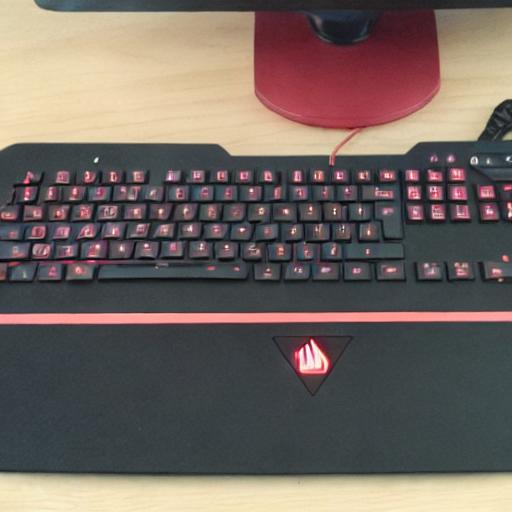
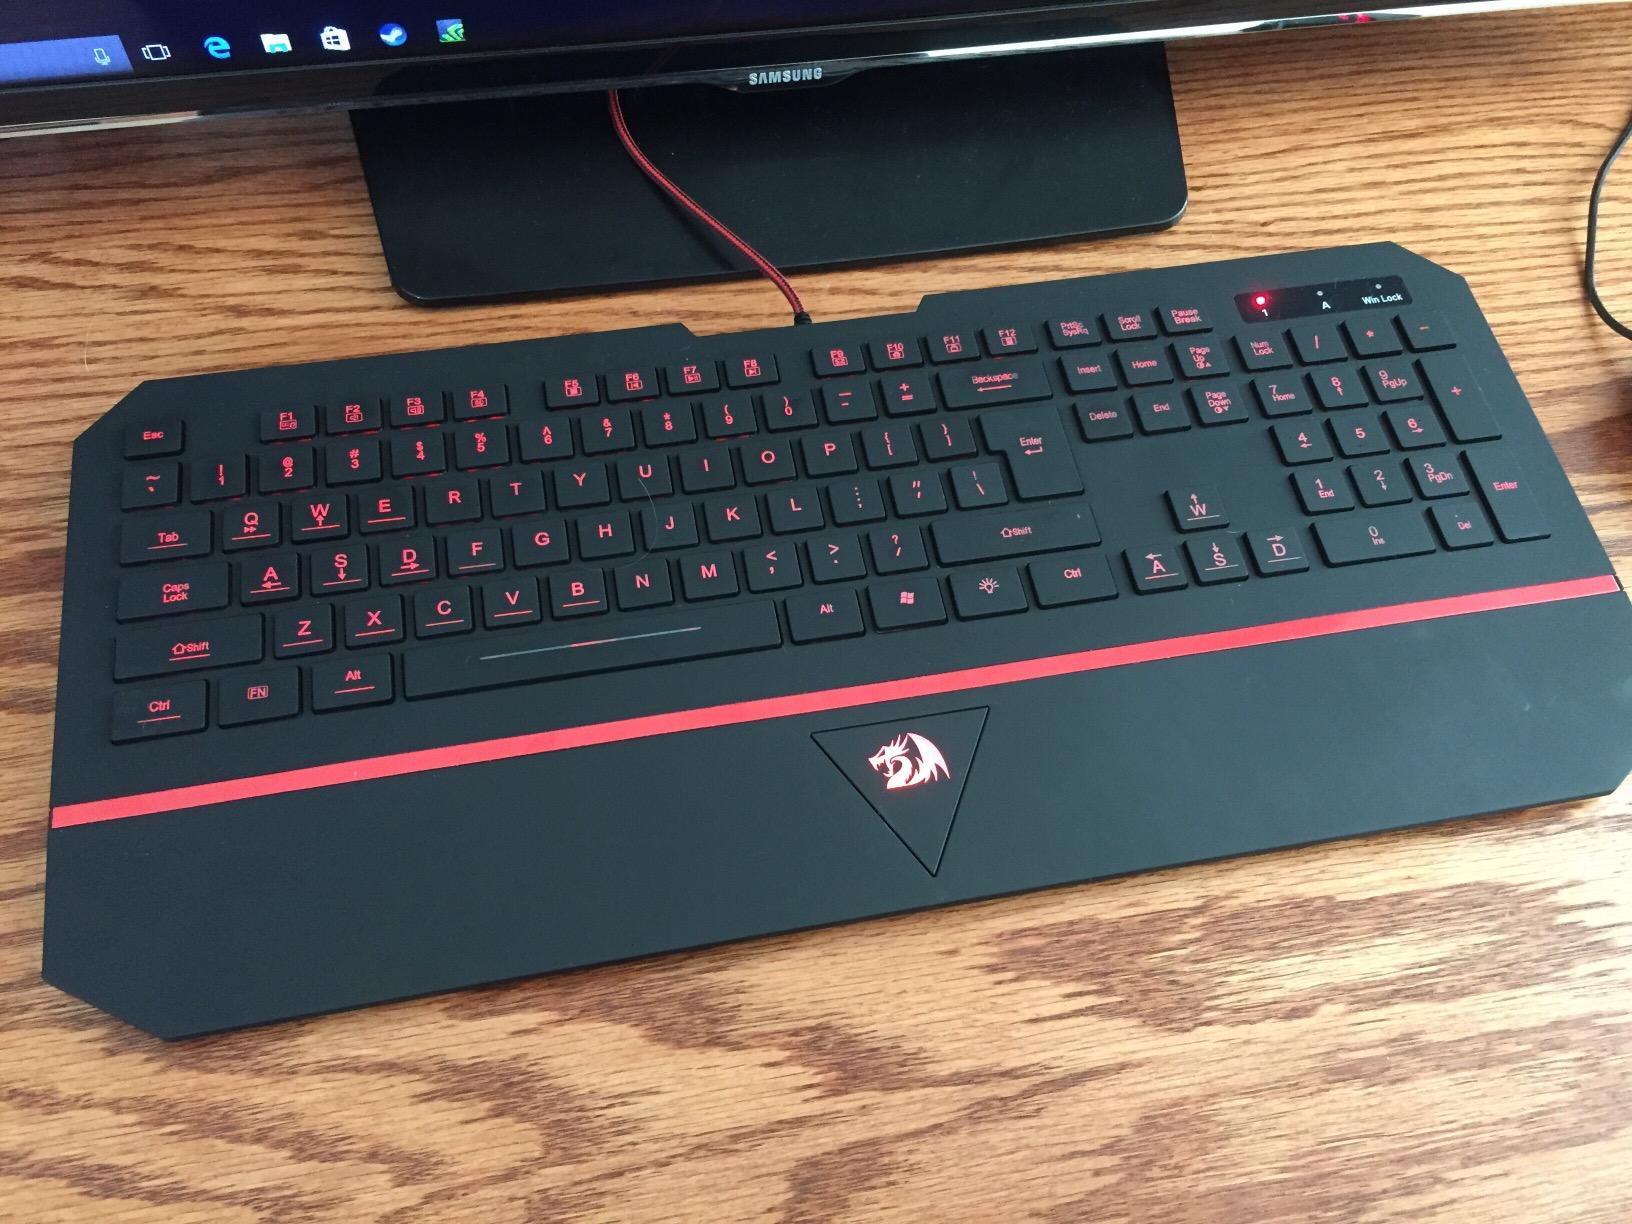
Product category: keyboard
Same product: no